Macedonian cuisine

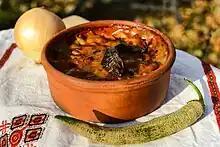
Tavče gravče, the national dish of North Macedonia.

Macedonian cuisine ( is the traditional cuisine of North Macedonia. It is influenced by Ottoman and Balkan cuisines. The relatively warm climate of the country provides excellent growth conditions for a variety of vegetables, herbs and fruits. Macedonian cuisine is also noted for the diversity and quality of its dairy products, wines, and local alcoholic beverages, such as rakija. Tavče gravče and mastika are considered the national dish and drink of North Macedonia.